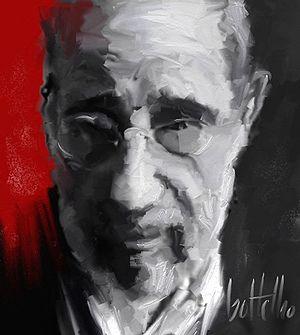
Álvaro Joaquim de Melo Siza Vieira, né le 25 juin 1933 à Matosinhos dans la banlieue de Porto au Portugal, est un architecte portugais de renommée internationale. Il a reçu le Prix Prizker, équivalent du Nobel de l’architecture, en 1992. Il fait partie des grandes figures de l'architecture contemporaine.